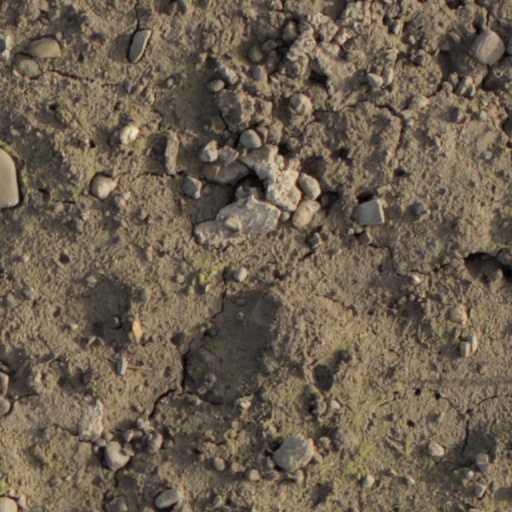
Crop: wheat